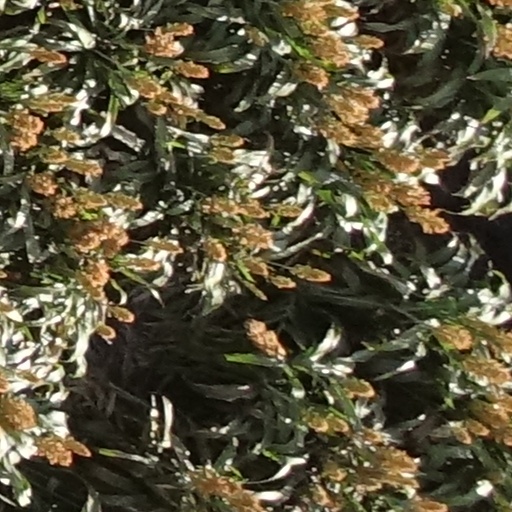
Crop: sorghum